David Schumacher (racing driver)

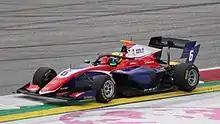
Schumacher at the 2021 Spielberg Formula 3 round

In February 2021 it was announced that Schumacher would race for Trident Racing in the 2021 season. On 4 July 2021 he achieved his first FIA F3 points, podium and victory in race 2 of the third round at the Red Bull Ring, having started the race from reverse-grid pole. Throughout the next two rounds, the German would go on to finish in the points in all but one race, even scoring his second podium of the year in the second race at Spa-Francorchamps, where he and teammate Jack Doohan gave Trident their first one-two finish in their Formula 3 history.